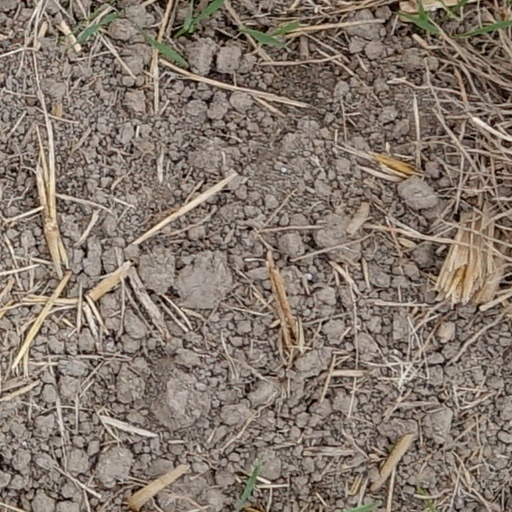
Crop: wheat